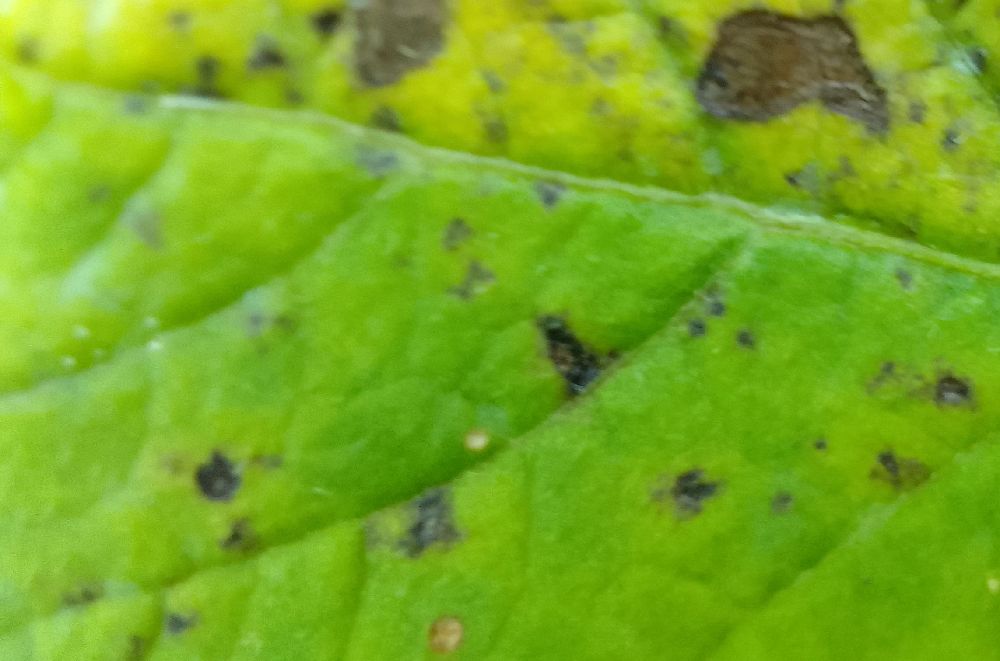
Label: Early blight